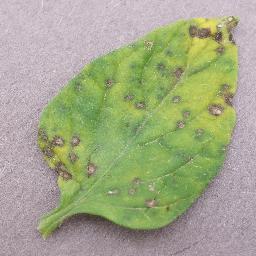
Label: Tomato___Septoria_leaf_spot